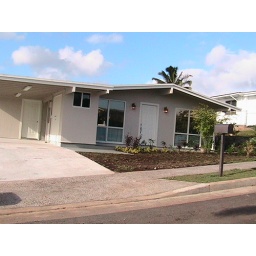
Fully remodeled and redesigned home with ocean and mountain views in Pearl City. Call OptimumRealty LLC 808.542.4333